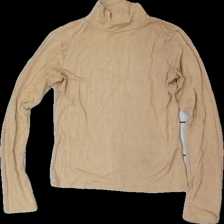
View: front
Type: Top
Category: Ladies
Brand: Gina Tricot
Colors: Beige
Material: 100% viscose
Cut: Regular, Turtle neck
Size: S
Season: All
Damage location: middle left
Damage 2 location: bottom right
Damage 3 location: middle right
Price range: <50
Recommended usage: Reuse
Description: beige långärmad tröja